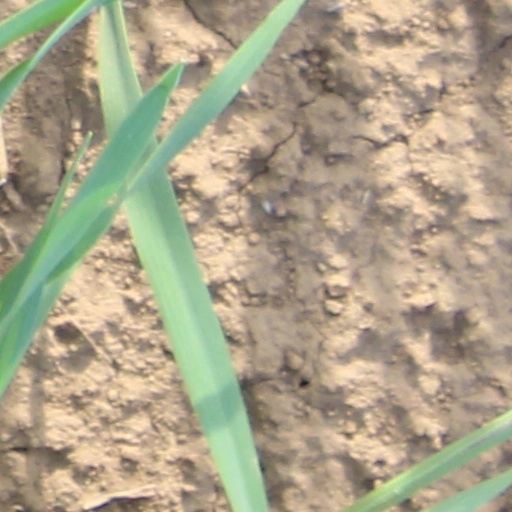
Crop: wheat